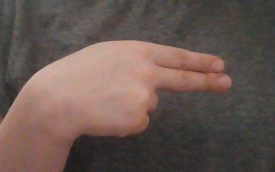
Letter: ain